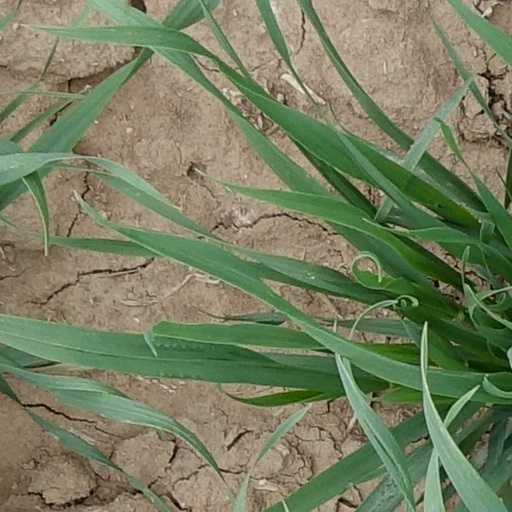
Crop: wheat